Type 4 Ho-Ro

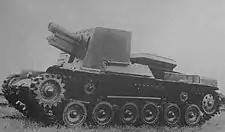
Type 4 15cm self-propelled gun Ho-Ro, side view

The hull selected was a modified Type 97 Chi-Ha medium tank chassis. On to this platform, a Type 38 150 mm howitzer based on a design by the German arms-manufacturer Krupp was mounted, but dated from 1905 and had been withdrawn from service as being obsolete in 1942. The main gun could fire Type 88 APHE rounds and HEAT rounds, if necessary. Given its breech loader, the maximum rate of fire was only 5 rounds per minute. The gun's elevation was restricted to 30 degrees by the construction of the chassis. The restricted elevation meant it was capable of firing a 35 kilogram shell 6,000 meters (6,600 yards). Other design issues included the fact that although the gun crew was protected by a gun shield with armor thickness of 25 mm at the front, the shield with armor thickness of 12 mm only extended a very short distance on the sides; leaving the rest of the sides and back exposed. In addition, the Ho-Ro did not have any secondary armament, such as a machine-gun, making it vulnerable to close combat.